Jesús Flores

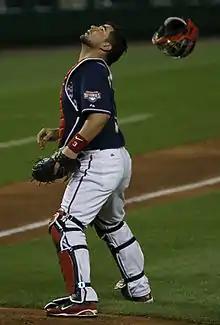
Flores fielding a pop fly on April 16, .

Flores, never having played above A-ball, was obtained by the Washington Nationals in the 2006 Rule 5 draft on December 7, 2006.